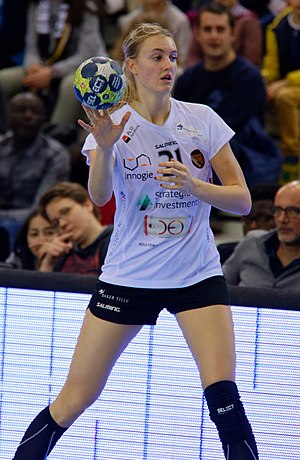
Kelly Dulfer
Kelly Dulfer er en hollandsk håndboldspiller, der spiller for Borussia Dortmund Handball og Hollands kvindehåndboldlandshold. Hun deltog under Møbelringen Cup 2013. Hun har tidlige spillet i København Håndbold.